Paul Stanley

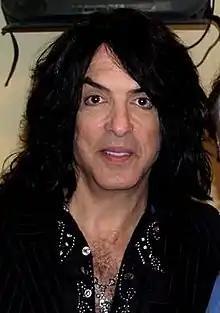
Stanley at a concert in January 2010

Paul Stanley (born Stanley Bert Eisen; January 20, 1952) is an American musician who was the co-founder, frontman, rhythm guitarist, and co-lead vocalist of the hard rock band Kiss from the band's inception in 1973 to their retirement in 2023. He was the writer or co-writer of many of the band's most popular songs. Stanley established The Starchild character for his Kiss persona. Stanley was inducted into the Rock and Roll Hall of Fame in 2014 as a member of Kiss.